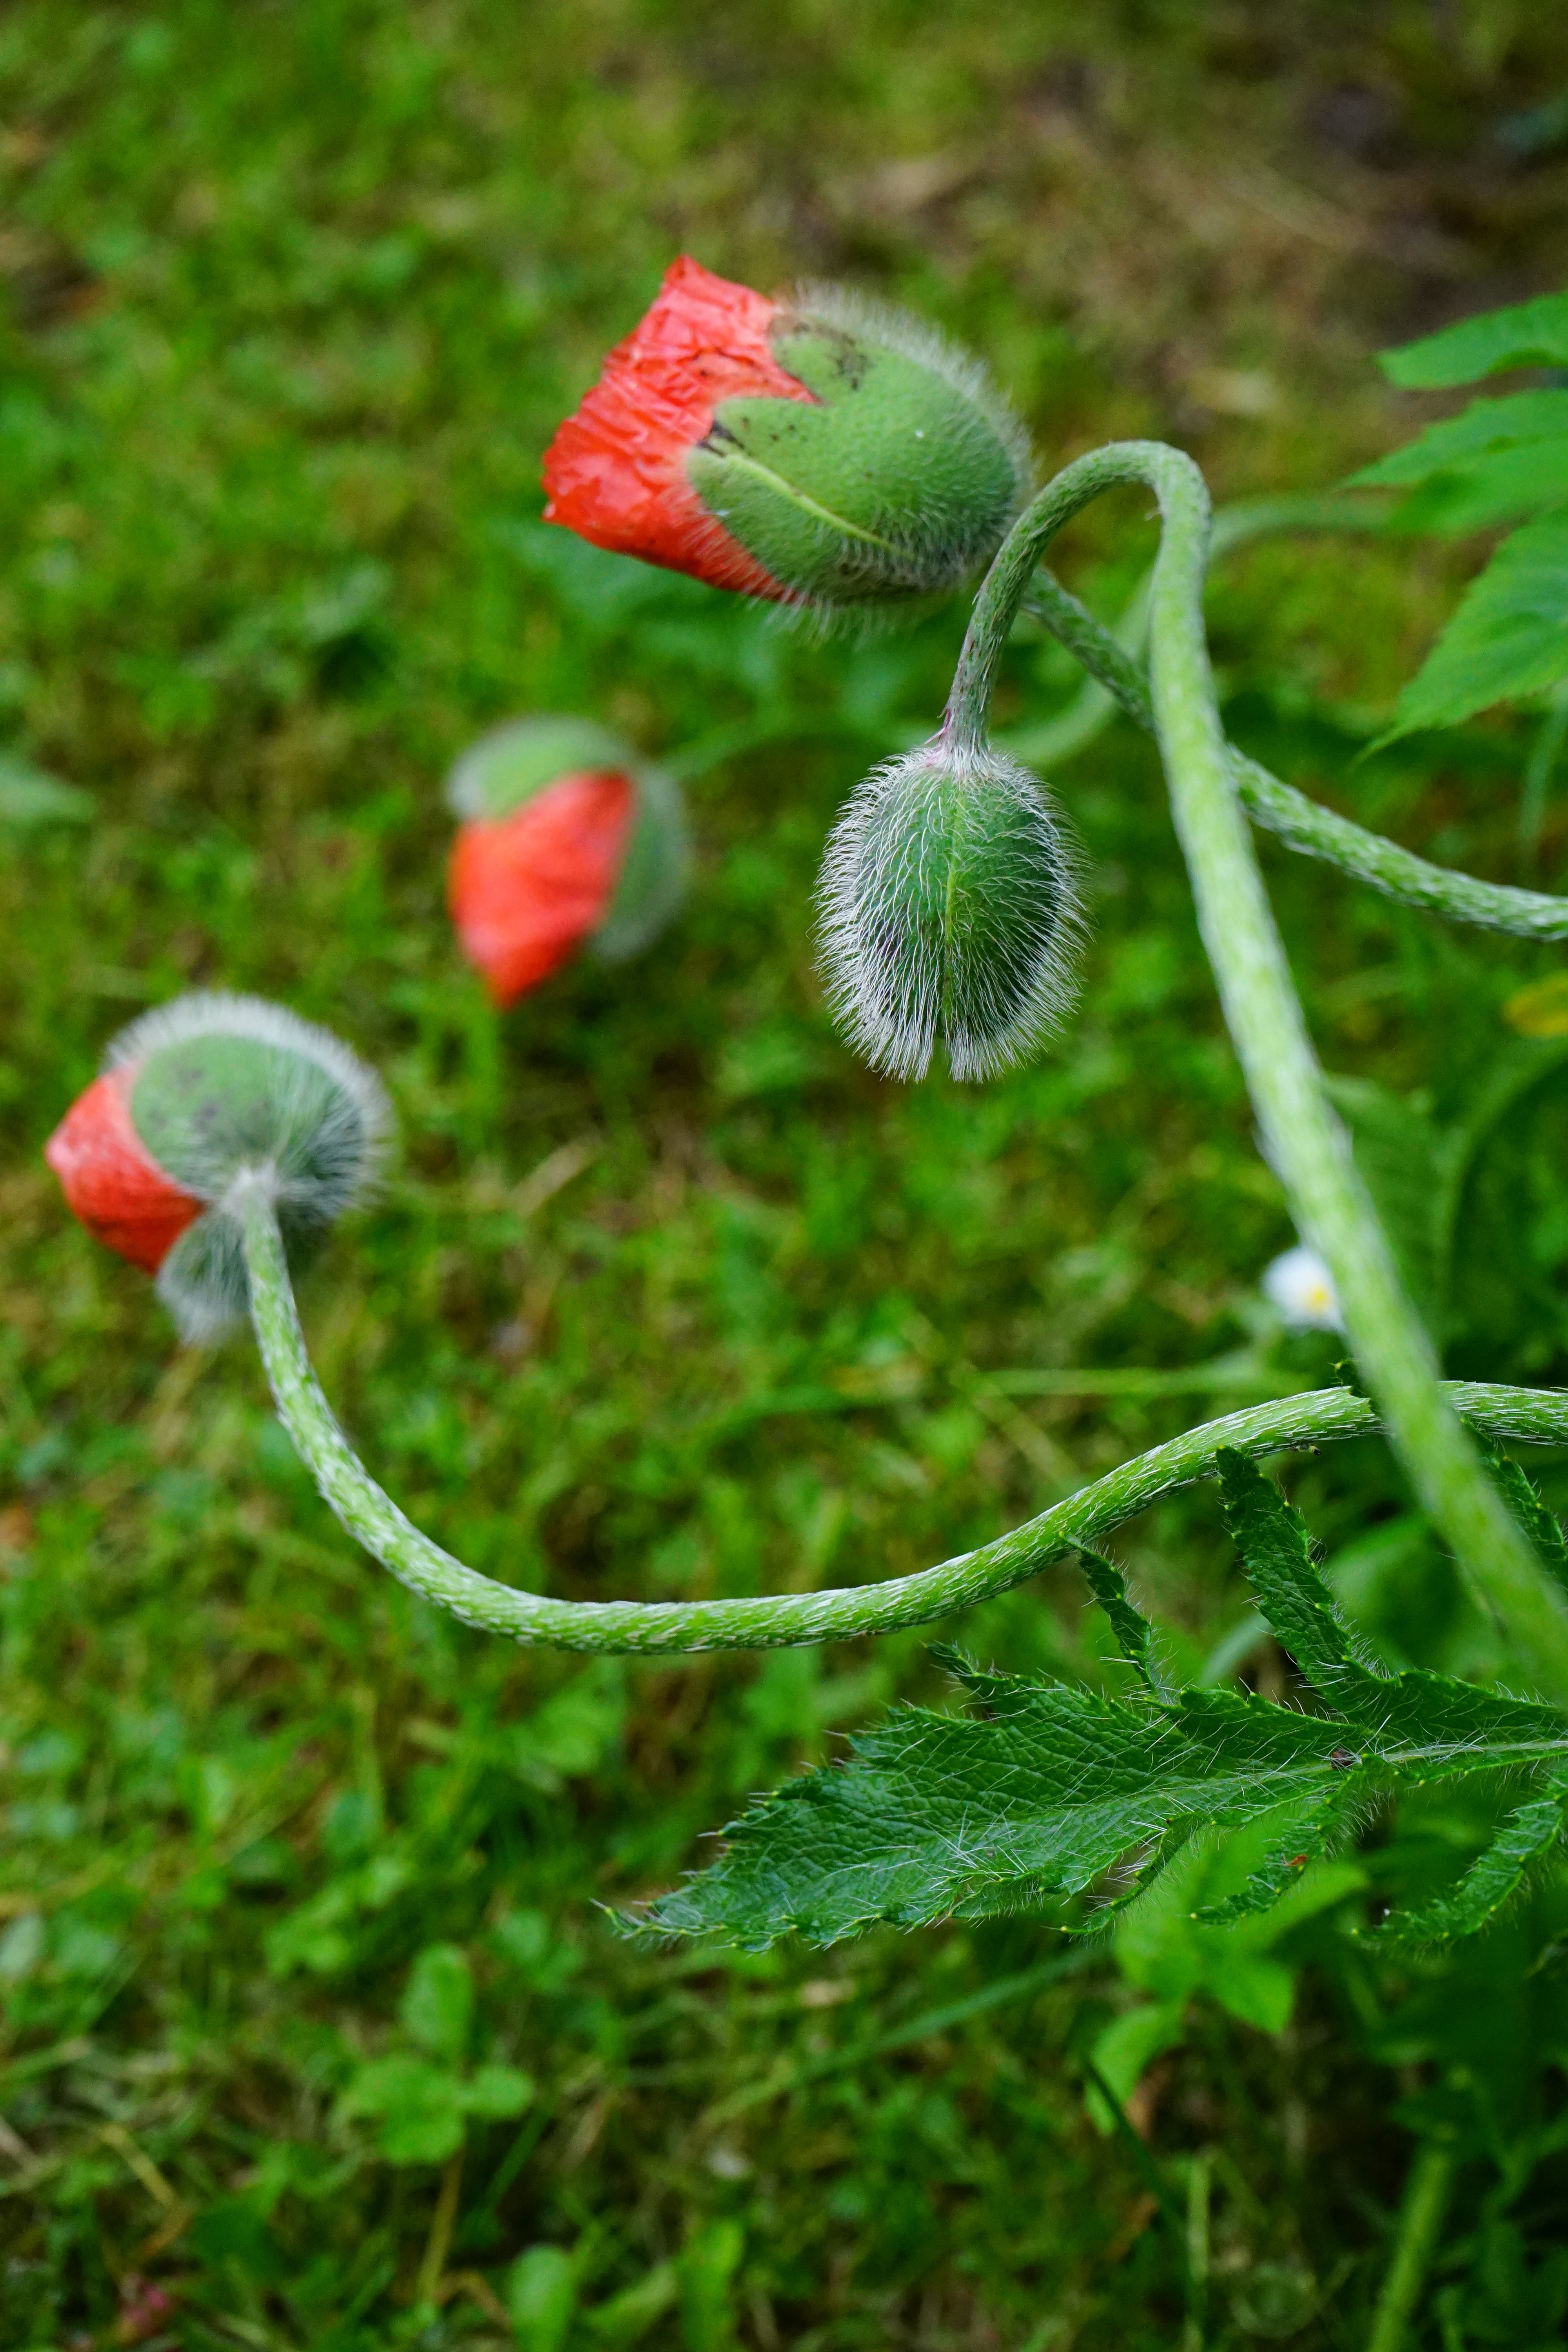
nature, plant, lawn, meadow, leaf, flower, green, red, herb, produce, botany, garden, flora, wildflower, flowers, klatschmohn, poppy flower, shrub, hairy, closed, poppy, papaveraceae, shoots, macro photography, flowering plant, klatschrose, daisy family, poppy buds, mohngewaechs, papaver rhoeas, annual plant, land plant